North Borneo War Monument

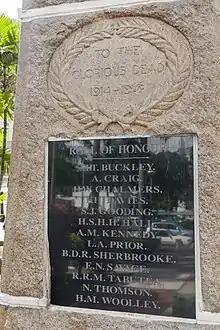
Marble plaque with the names of the 13 fallen British soldiers in World War I

The original decoration included a carved in the stone relief in the form of a laurel wreath with the inscription, To The Glorious Dead 1914–1918 and a marble slab in the second pyramid stone. The marble plaque lists the names of 13 fallen of the First World War to: